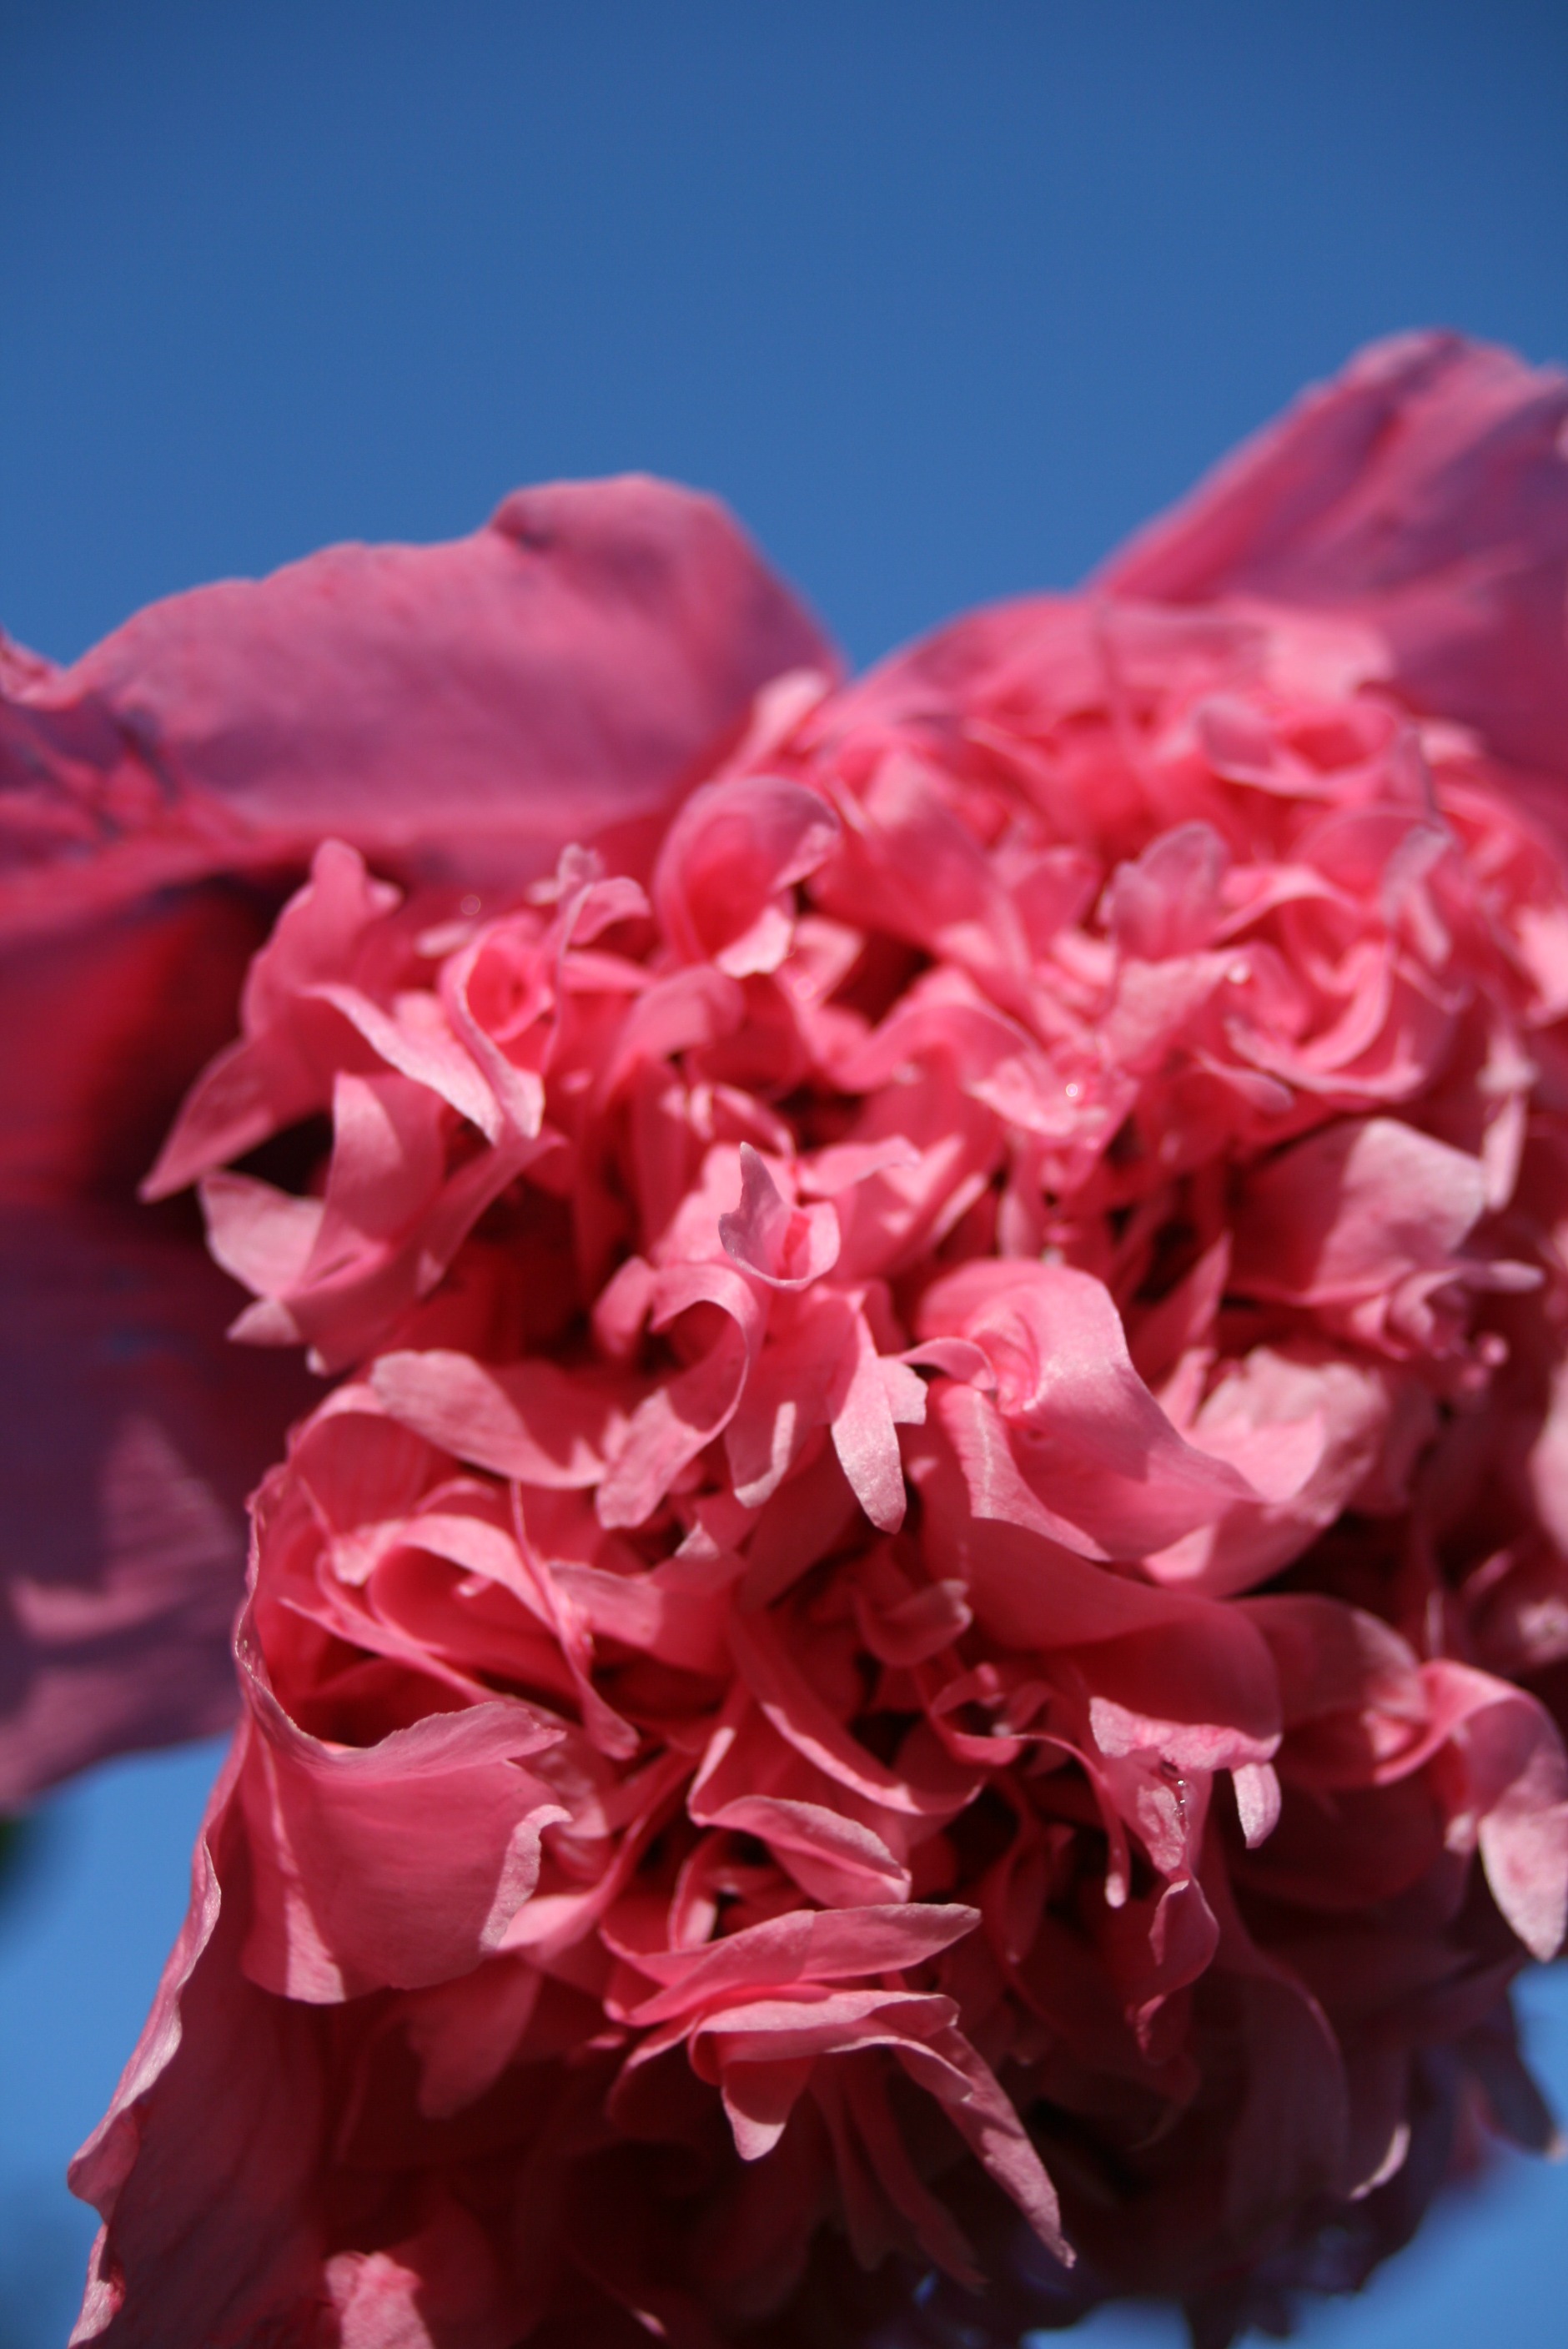
nature, blossom, plant, sky, flower, petal, summer, rose, red, blue, garden, pink, flowers, petals, poppy, macro photography, flowering plant, garden roses, rose family, frou frou, peony rose, land plant